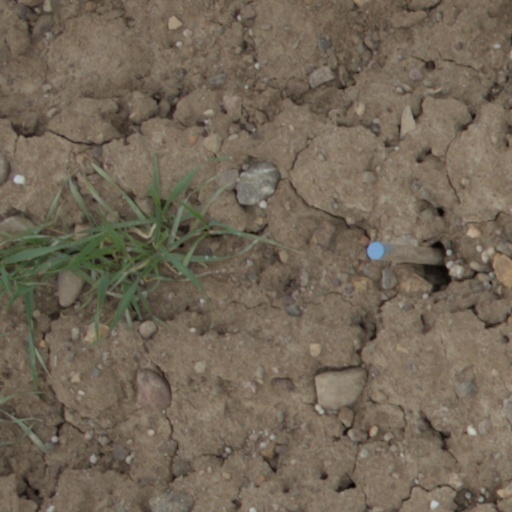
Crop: wheat